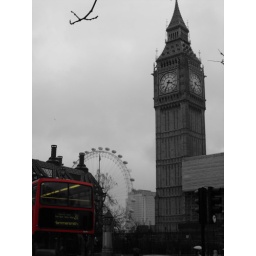
Big Ben, the London Eye in black and white and a red bus.